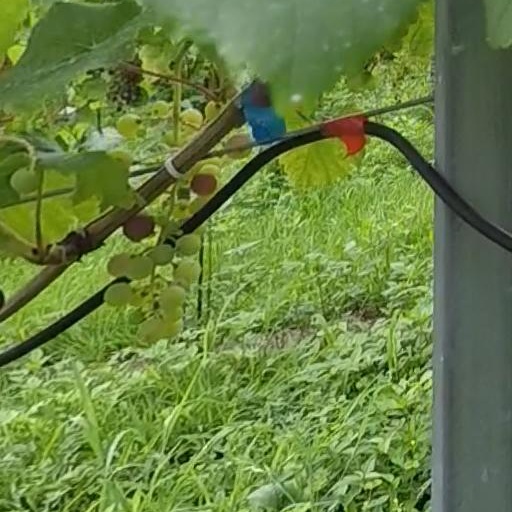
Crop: grape